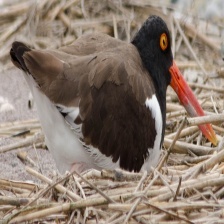
Species: OYSTER CATCHER
Scientific name: HAEMATOPUS
ImageNet parent category: oystercatcher